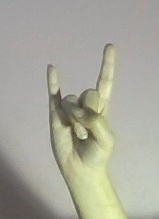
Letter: la